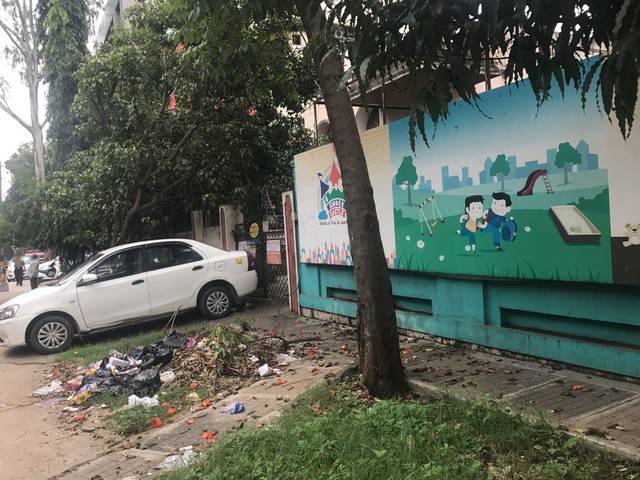
Region: India
Coordinates: 12.977, 77.647